Li Haopei

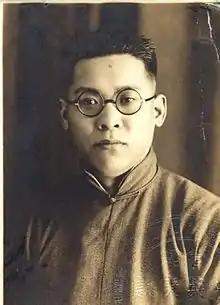
Li Haopei

Li Haopei (6 July 1906, Shanghai – 6 November 1997, The Hague) was a Chinese jurist, diplomat and academic. He was a leading authority on international law.